Edward Rowe Snow

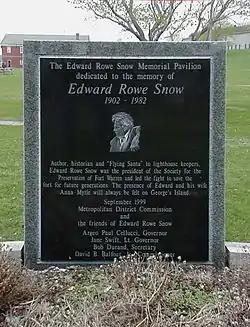
Edward Rowe Snow memorial plaque on Georges Island in Boston Harbor

Snow is widely known for his stories of pirates and other nautical subjects; he wrote over forty books and many shorter publications. In all, he was the author of more than 100 publications, mainly about New England coastal history.